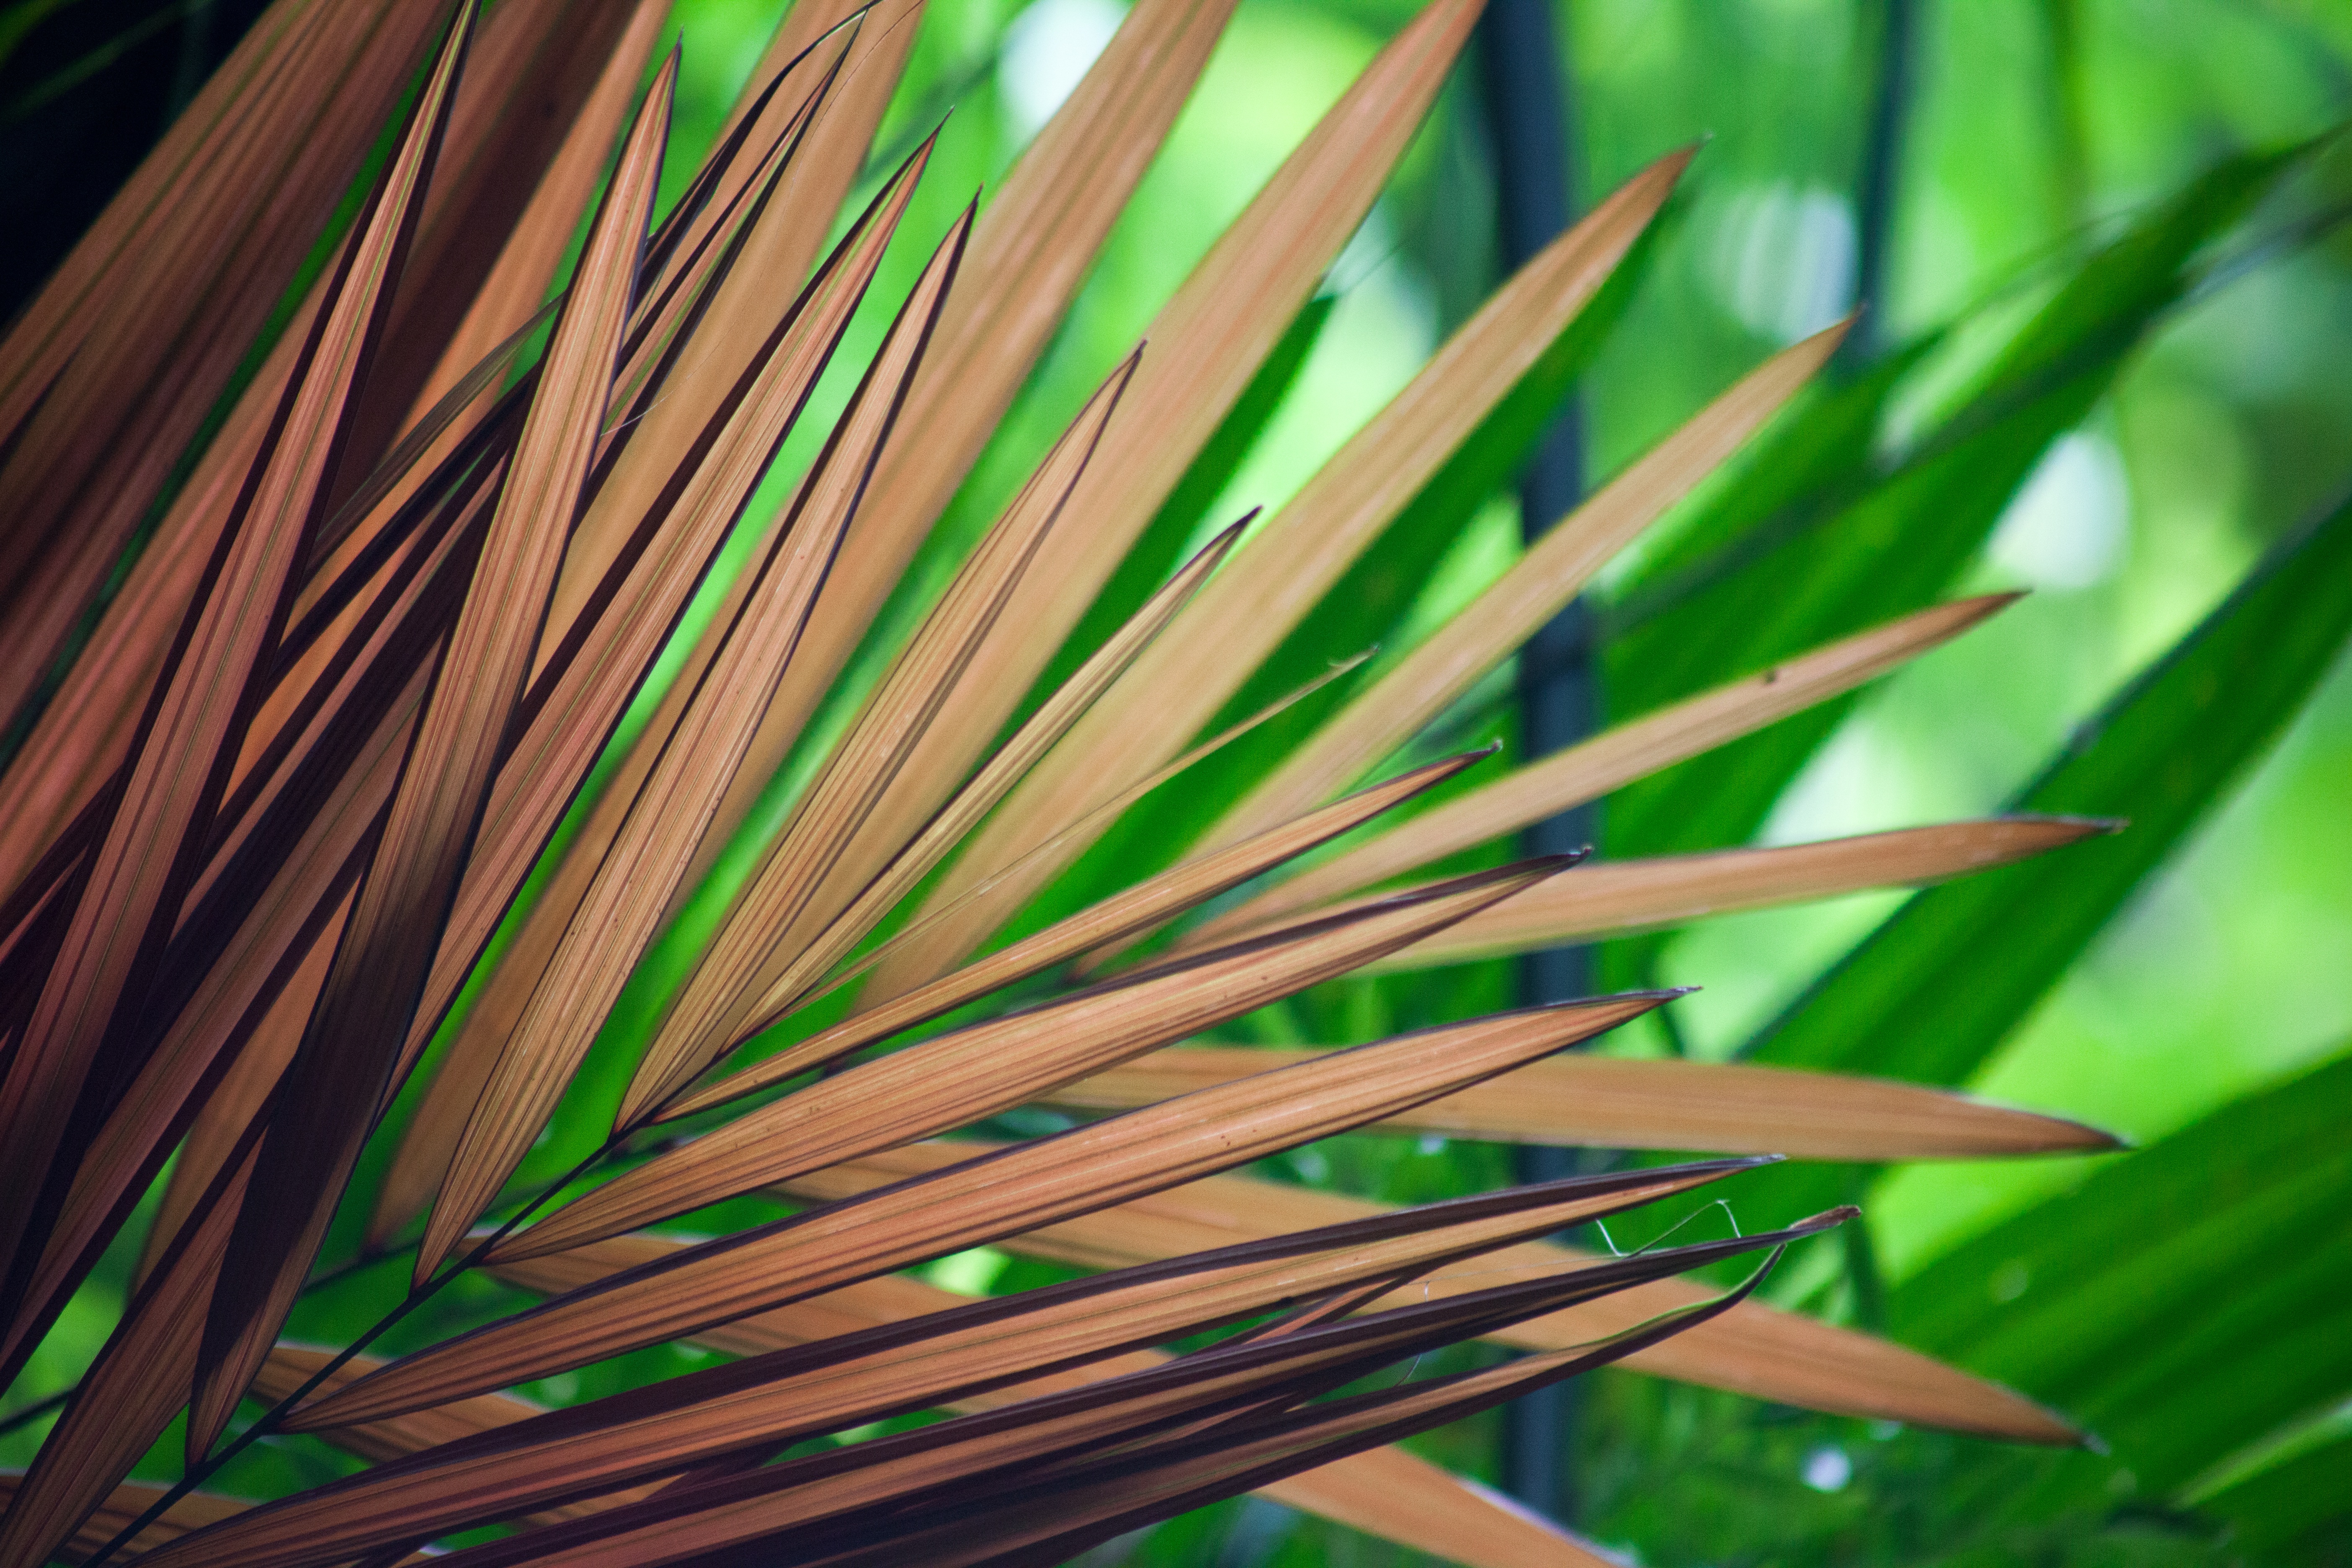
tree, nature, grass, branch, plant, sunlight, leaf, flower, dry, environment, pattern, green, jungle, palm, tropical, contrast, botany, fir, flora, twig, weathered, frond, close up, leaves, exotic, bamboo, macro photography, brwon, clors, grass family, plant stem, woody plant, land plant, arecales, palm family